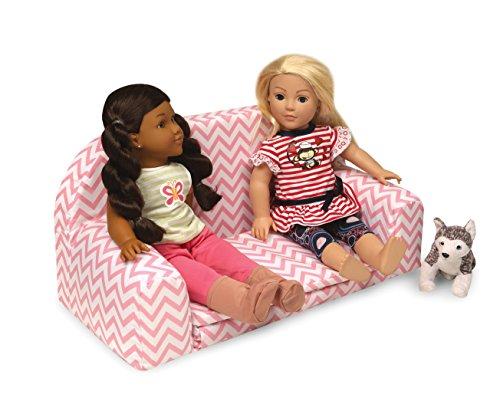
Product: Badger Basket Chevron Upholstered Doll Sofa with Foldout Bed (fits American Girl Dolls), Pink/White
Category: Toys & Games | Dolls & Accessories | Doll Accessories | Furniture
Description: Soft doll furniture that unfolds into a bed for fun play sleepovers.
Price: $37.49
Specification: ASIN:B01EOA7ZHC|ShippingWeight:2.55pounds(Viewshippingratesandpolicies)|DateFirstAvailable:April22,2016